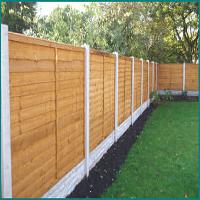
Weather: cloudy or overcast